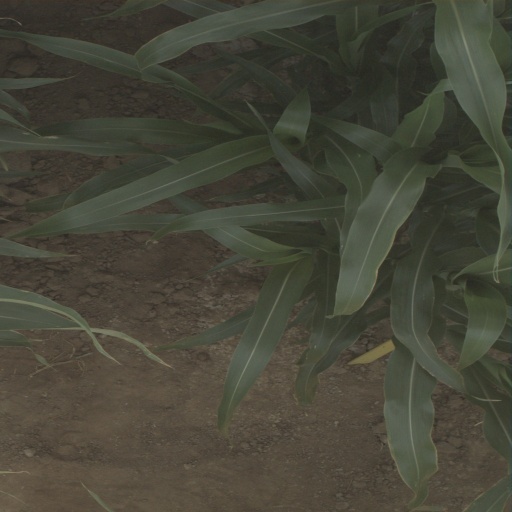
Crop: sorghum